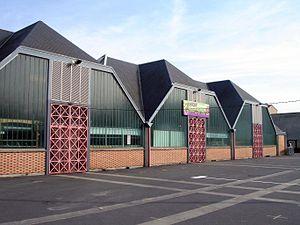
Le marché Saint-Flaive à Ermont (Val-d'Oise), France